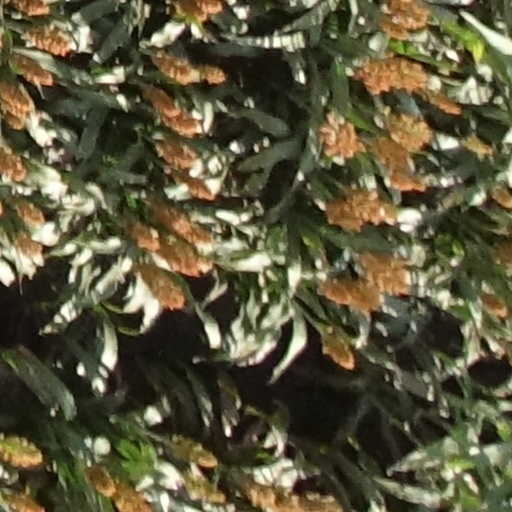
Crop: sorghum